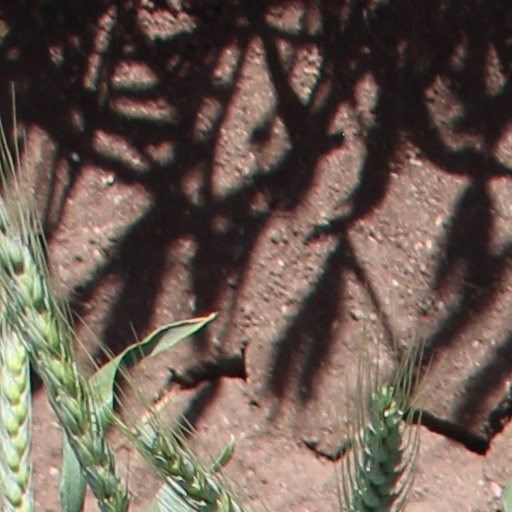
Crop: wheat